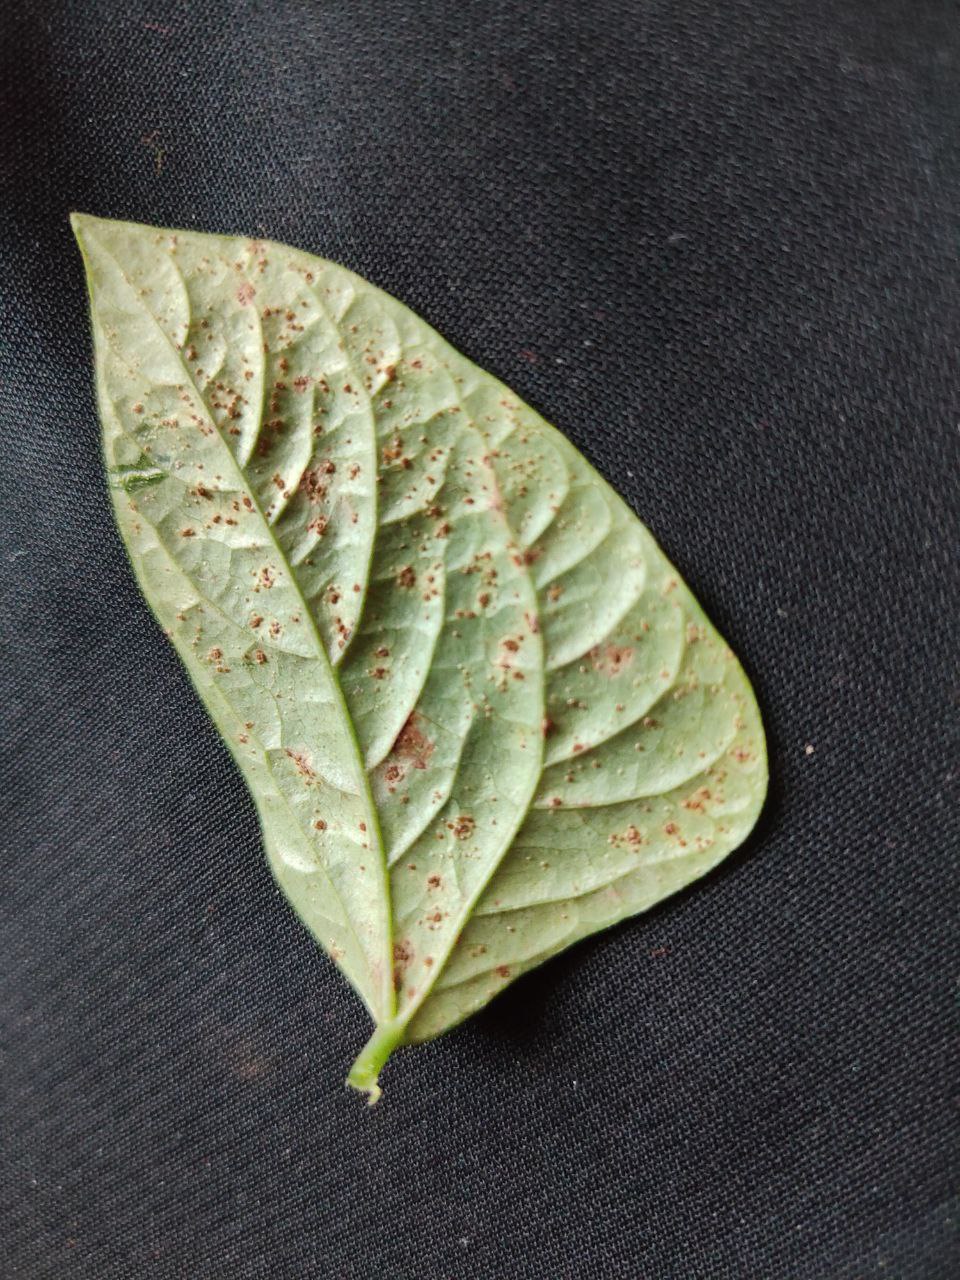
Crop: cowpea
Leaf condition: Septoria leaf spot